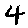
Label: 4